In the Shadow of the Wind

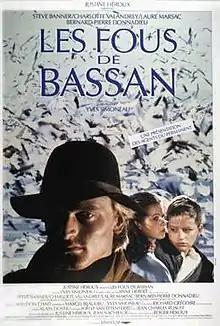
Film poster

In the Shadow of the Wind is a 1987 Canadian drama film, directed by Yves Simoneau. It was entered into the 37th Berlin International Film Festival.